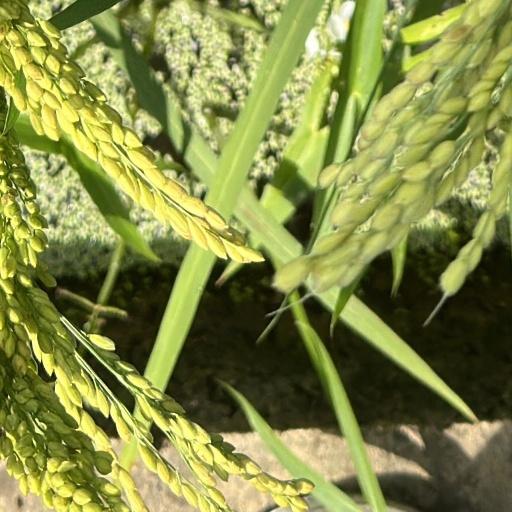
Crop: rice